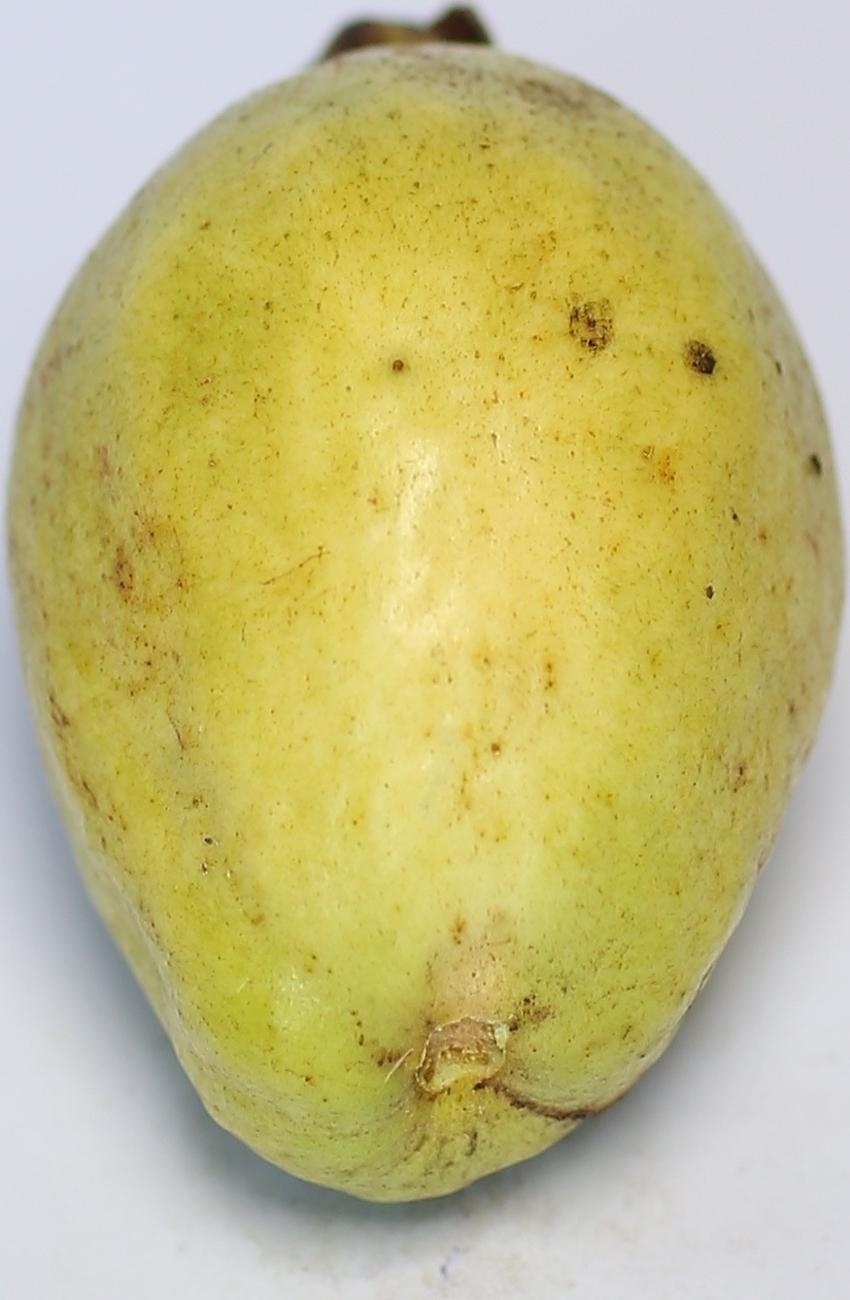
Maturity: mature-green
Variety: thadhrami